History of Harlem

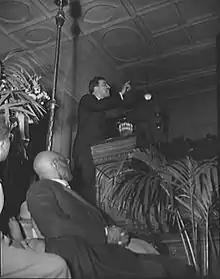
Adam Clayton Powell Jr. addressing a citizens' committee mass meeting in 1942

On September 16, 1776, the Battle of Harlem Heights, sometimes referred to as the "Battle of Harlem" or "Battle of Harlem Plain", was fought in western Harlem around the Hollow Way (now West 125th Street), with conflicts on Morningside Heights to the south and Harlem Heights to the north. The American troops were outnumbered, 5000 to 2000, and were ill-equipped compared to their opponents, but outflanked the British and forced them to retreat to the area around what is now West 106th Street. It was Washington's first American victory. Later that year, the British would avenge this defeat by chasing Washington and his troops north, then turning back and burning Harlem to the ground.